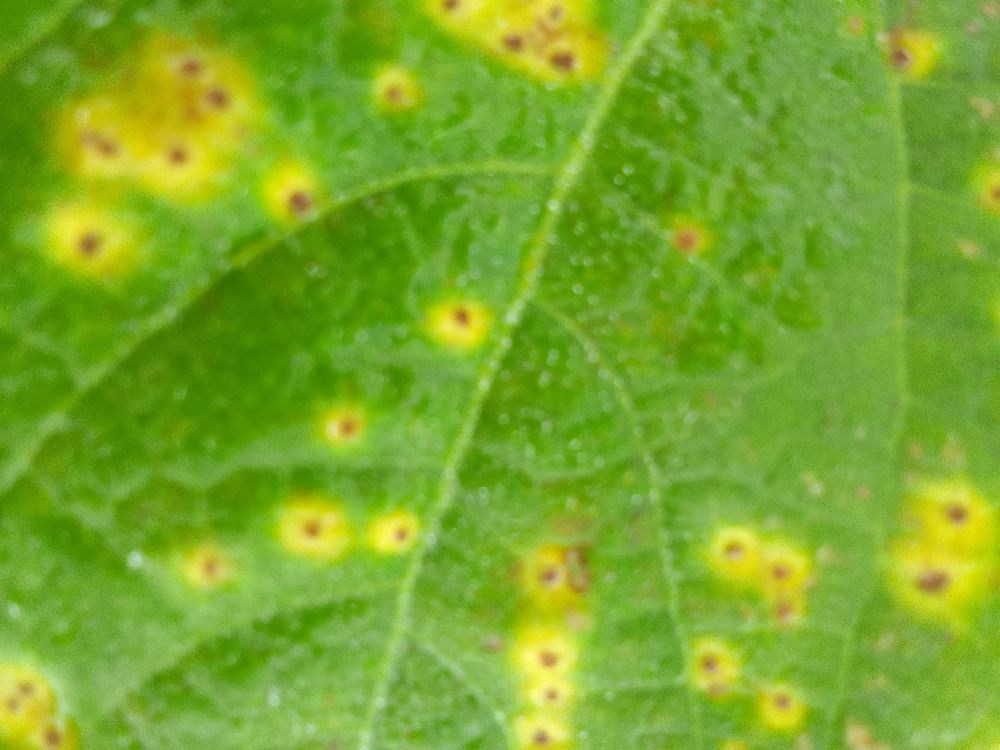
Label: rust